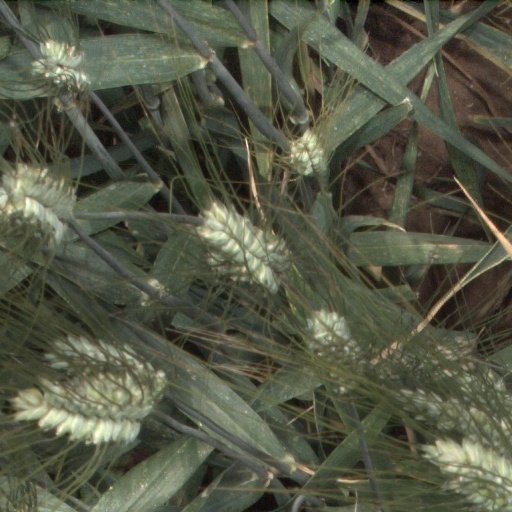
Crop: wheat